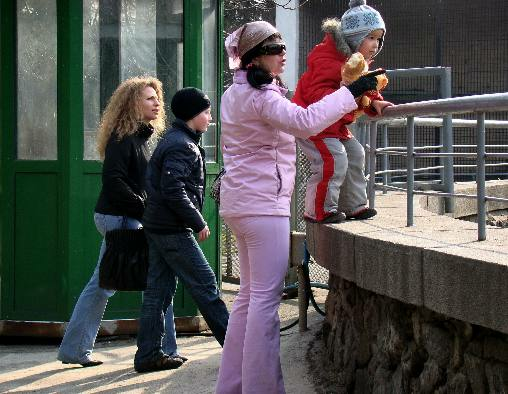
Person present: Yes